Vapautemme hinta

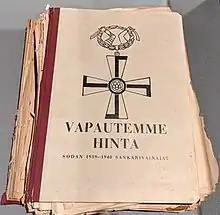
A copy of

Politically, "Suomen Kuvalehti" was a publication of the Finnish right; it had previously published a column in its magazine to memorialize and honor fallen Finnish Whites from the Finnish Civil War between the German-friendly "Whites" and the Soviet-friendly "Reds". is a continuation of the idea; it made the case that a unified Finland preserved its independence and freedom through the heroic blood sacrifice of its sons, and bolstered Finnish nationalism. In spite of great losses, the Winter War was thus presented as a success in that Finland still stood as an independent nation at all rather than being entirely conquered. Many Finnish families kept a copy of in their homes.